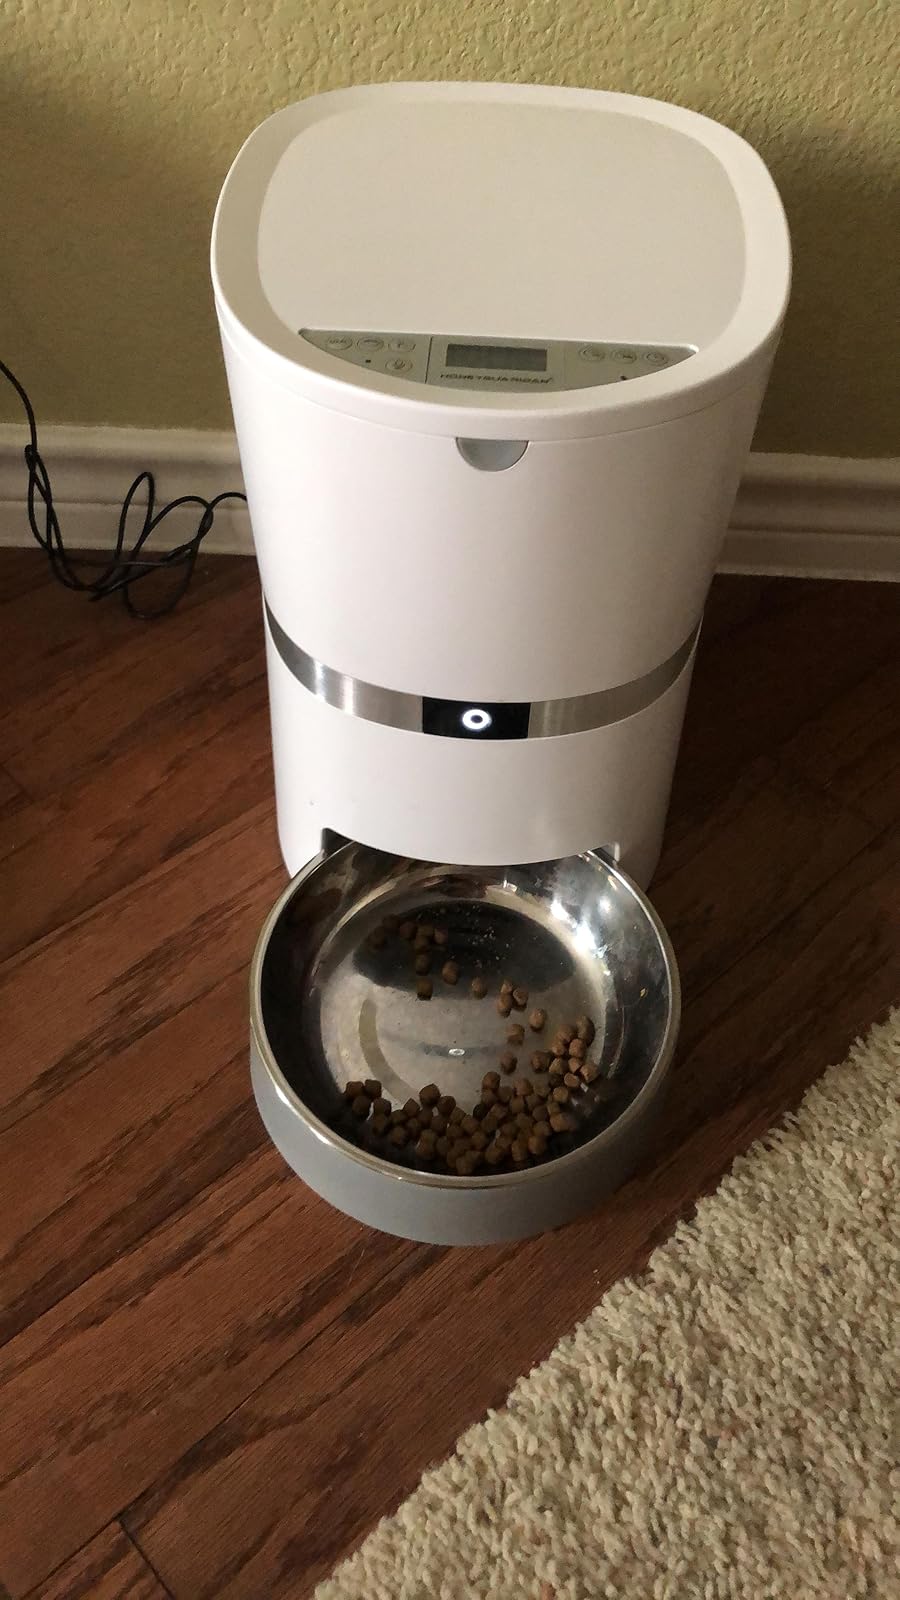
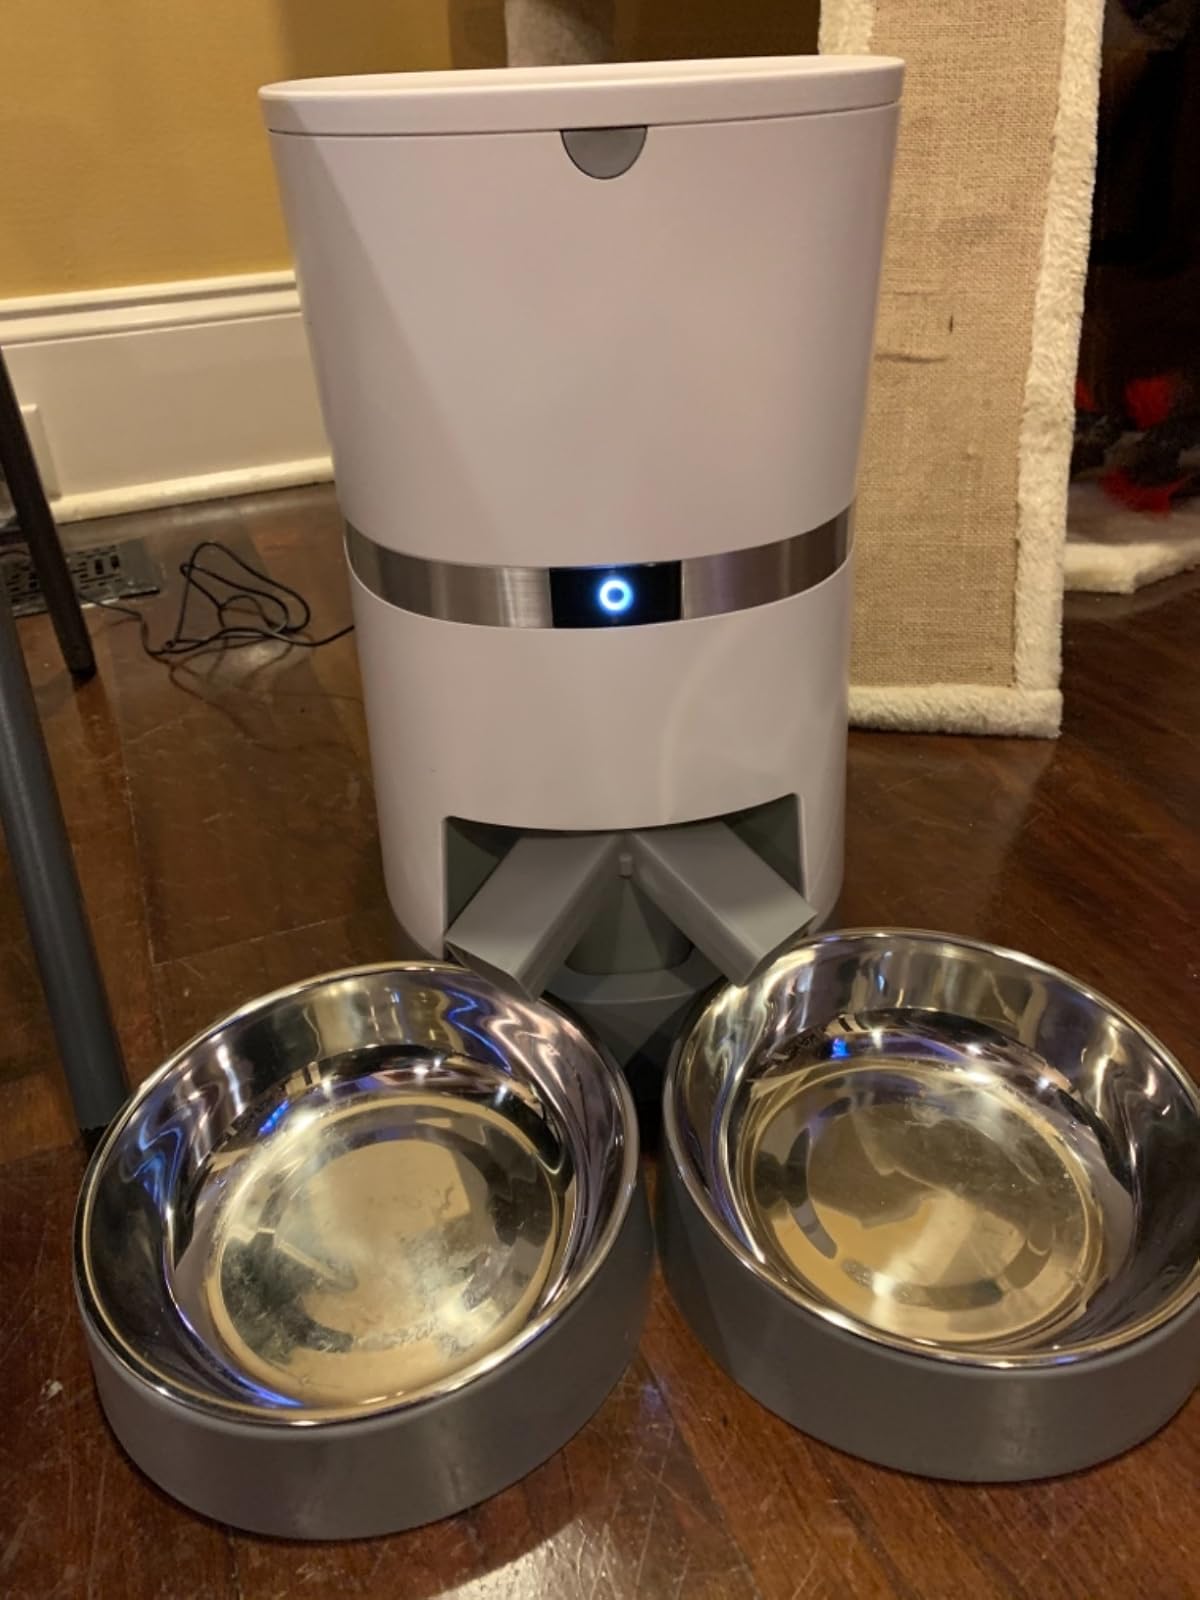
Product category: items_feeder
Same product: no